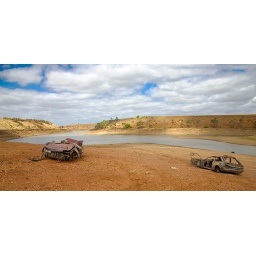
Continuing the Drought Series, no end in sight.. These cars would have been under water a few months ago..